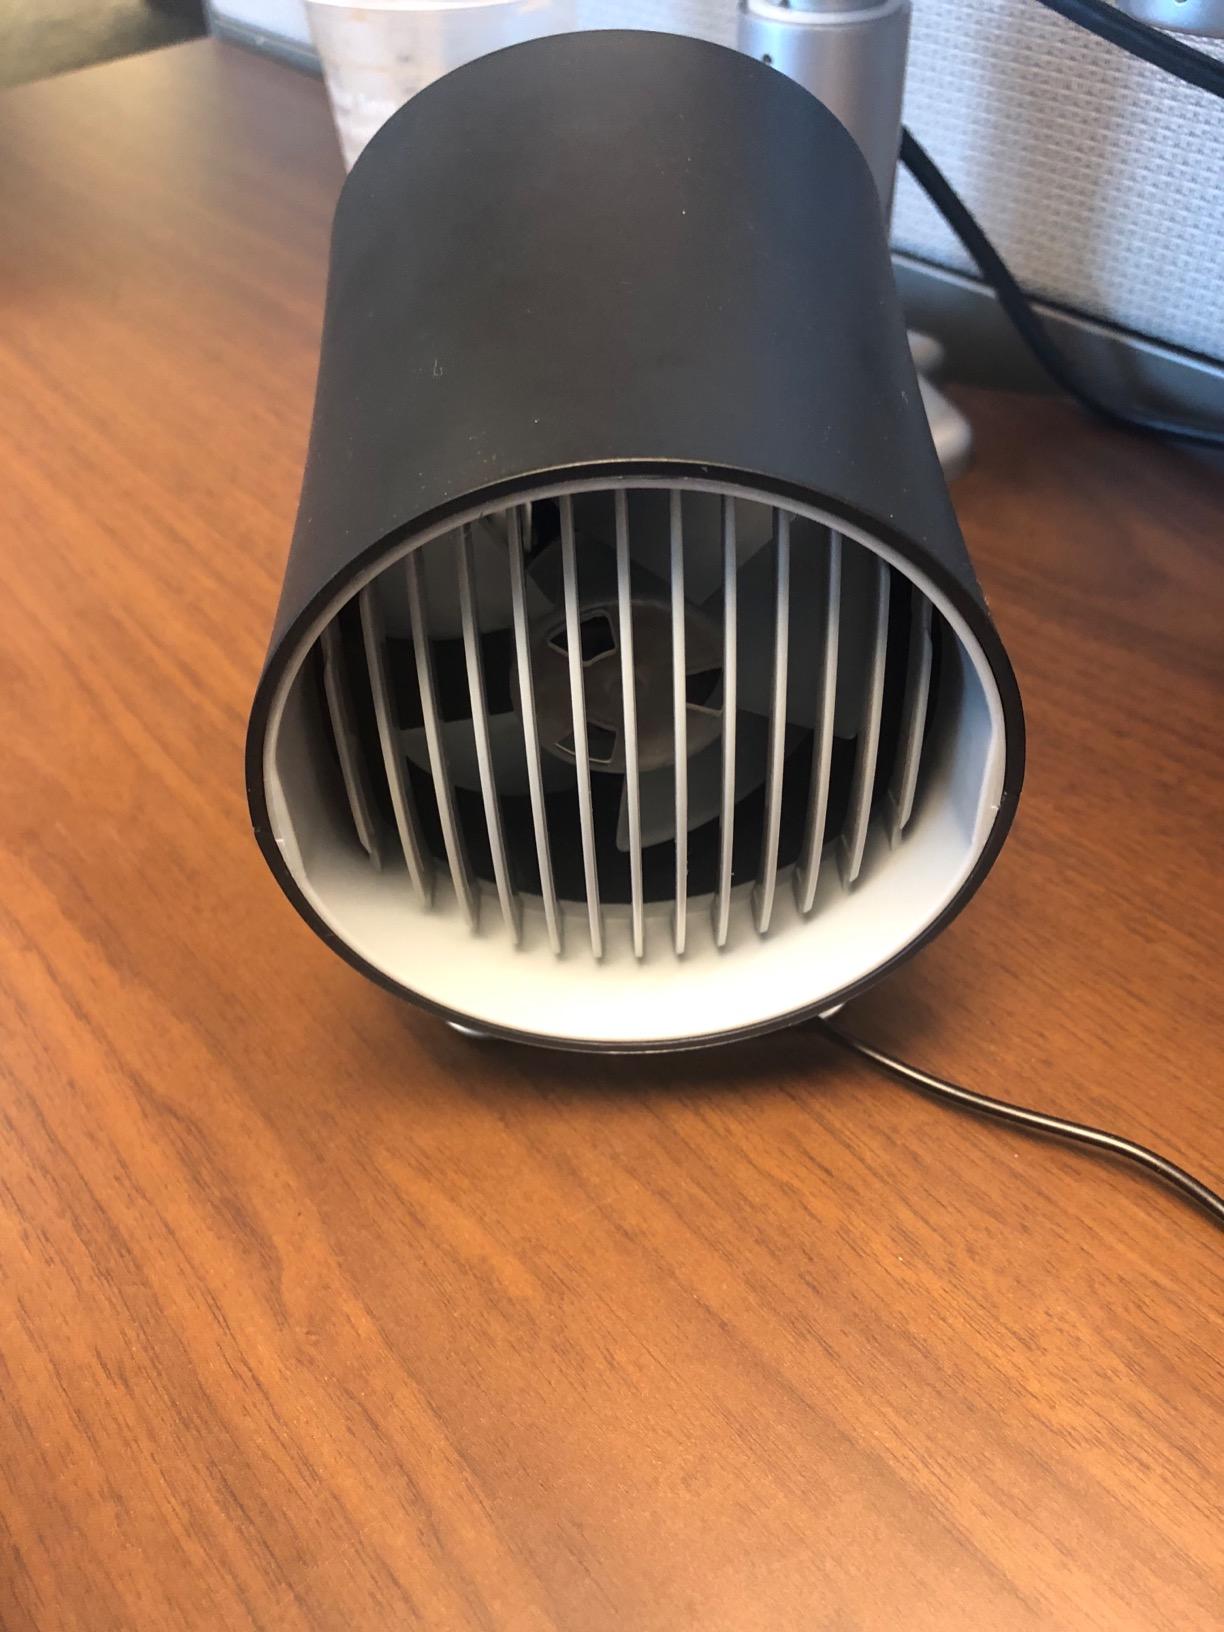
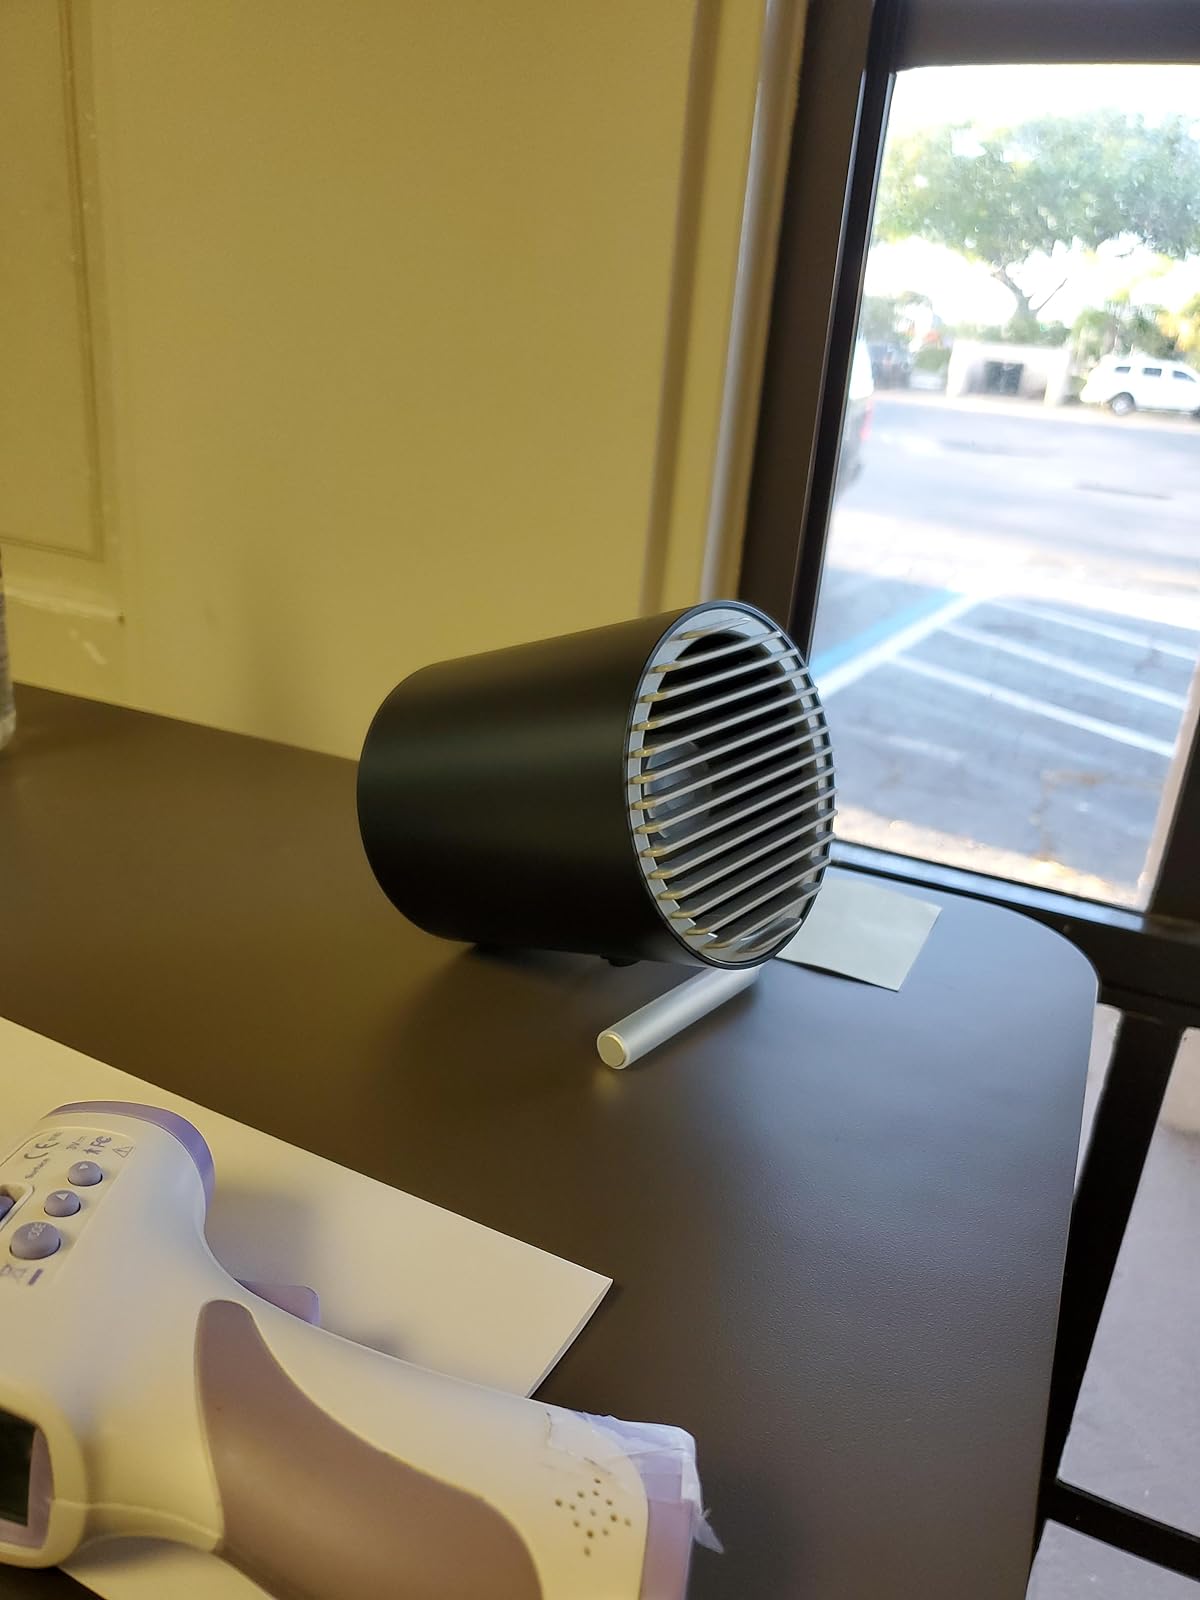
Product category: fan
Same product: no